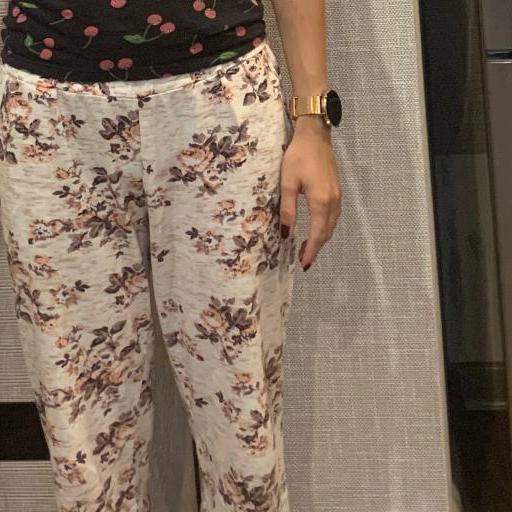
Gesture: no_gesture